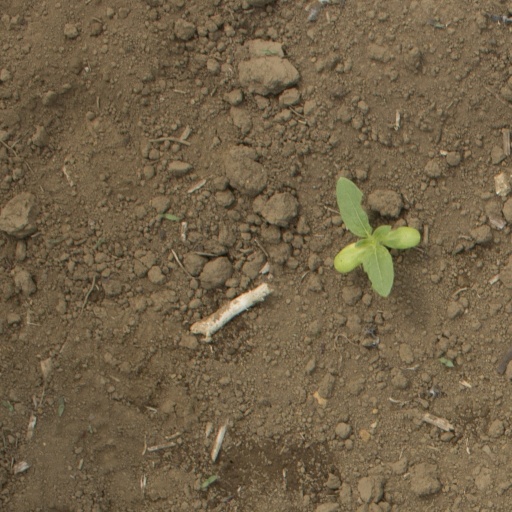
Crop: Jerusalem artichoke